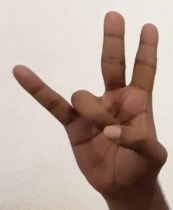
ASL sign: 7